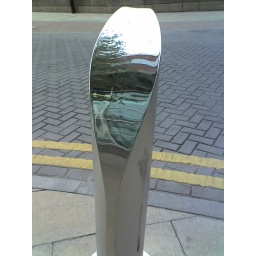
walking home when i spotted this. i'm very easily distracted by shiny things.